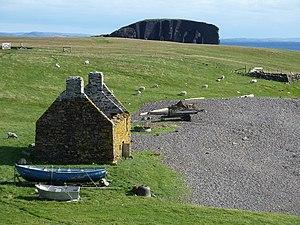
Un sixareen ou sixern est un type de bateau de pêche traditionnel à voiles et rames plus grand qu'un yoal, utilisé autour des îles Shetland entre le XVIIIᵉ et le XIXᵉ siècle. Les premiers sixareen ont été, comme le yoal, importés de Norvège jusqu’au milieu du XIXᵉ siècle.